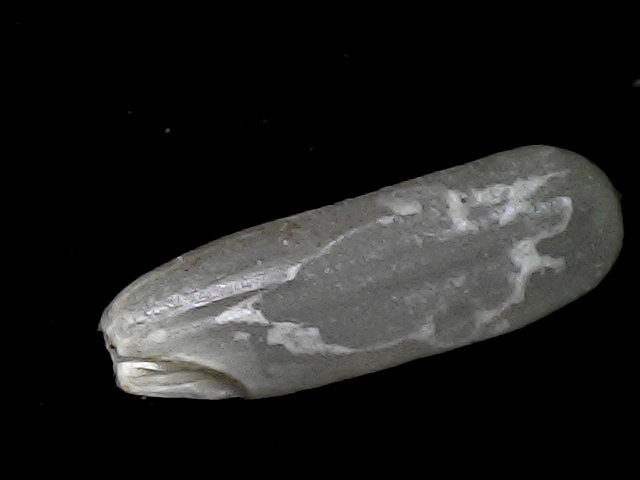
Rice variety: BD75